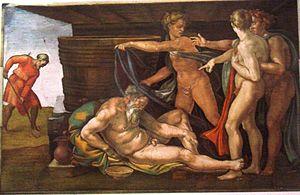
Noé est un personnage de la Bible et du Coran.
Les mythes maçonniques occupent une place centrale dans la franc-maçonnerie. Issus de textes fondateurs ou de diverses légendes bibliques, ils sont présents dans tous les rites maçonniques et dans tous les grades. Ils utilisent des paraboles conceptuelles et peuvent servir aux francs-maçons de sources de connaissance et de réflexion où l'histoire le dispute souvent à la fiction. Ils s'articulent principalement autour des histoires légendaires de la construction du temple de Salomon, de la mort d'Hiram son architecte, et de la chevalerie. Quelques thèmes mythiques originels font encore partie, de manière plus ou moins importante et explicite, des symboles qui composent le corpus et l'histoire de la franc-maçonnerie spéculative. Certains mythes toutefois n'ont pas eu de réelle postérité, mais transparaissent encore dans quelques hauts grades, ou dans la symbolique de quelques rituels. D'autres empruntent parfois à l'imaginaire médiéval ou à des mystiques religieuses et ne s'encombrent pas de vérités historiques pour créer des filiations légendaires avec des corporations ou des ordres disparus.
La viticulture en Israël est attestée dans les différents livres de la Bible. Elle a pris un nouvel essor dans les années 1950 avec l'arrivée de nombreux viticulteurs venus d'Europe en Israël.